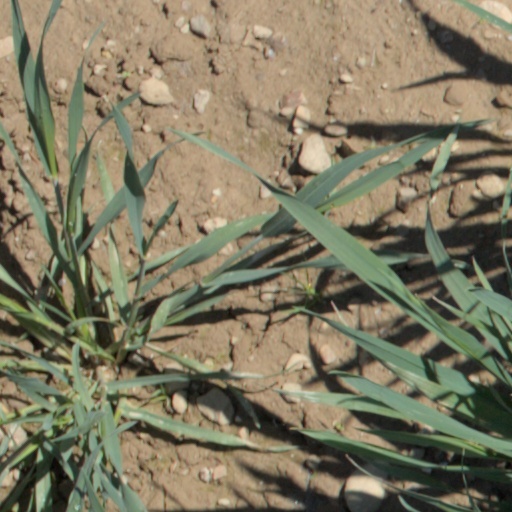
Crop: wheat